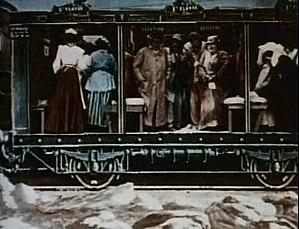
Louis Lumière, né le 5 octobre 1864 à Besançon et mort le 6 juin 1948 à Bandol, est un ingénieur et industriel français qui a joué un rôle déterminant dans la photographie et dans la mise au point du cinéma.